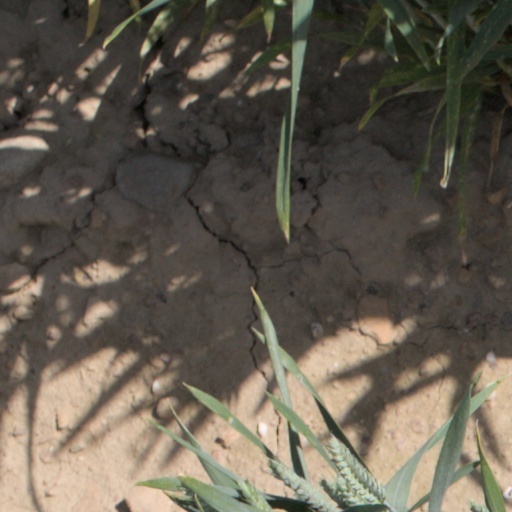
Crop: wheat